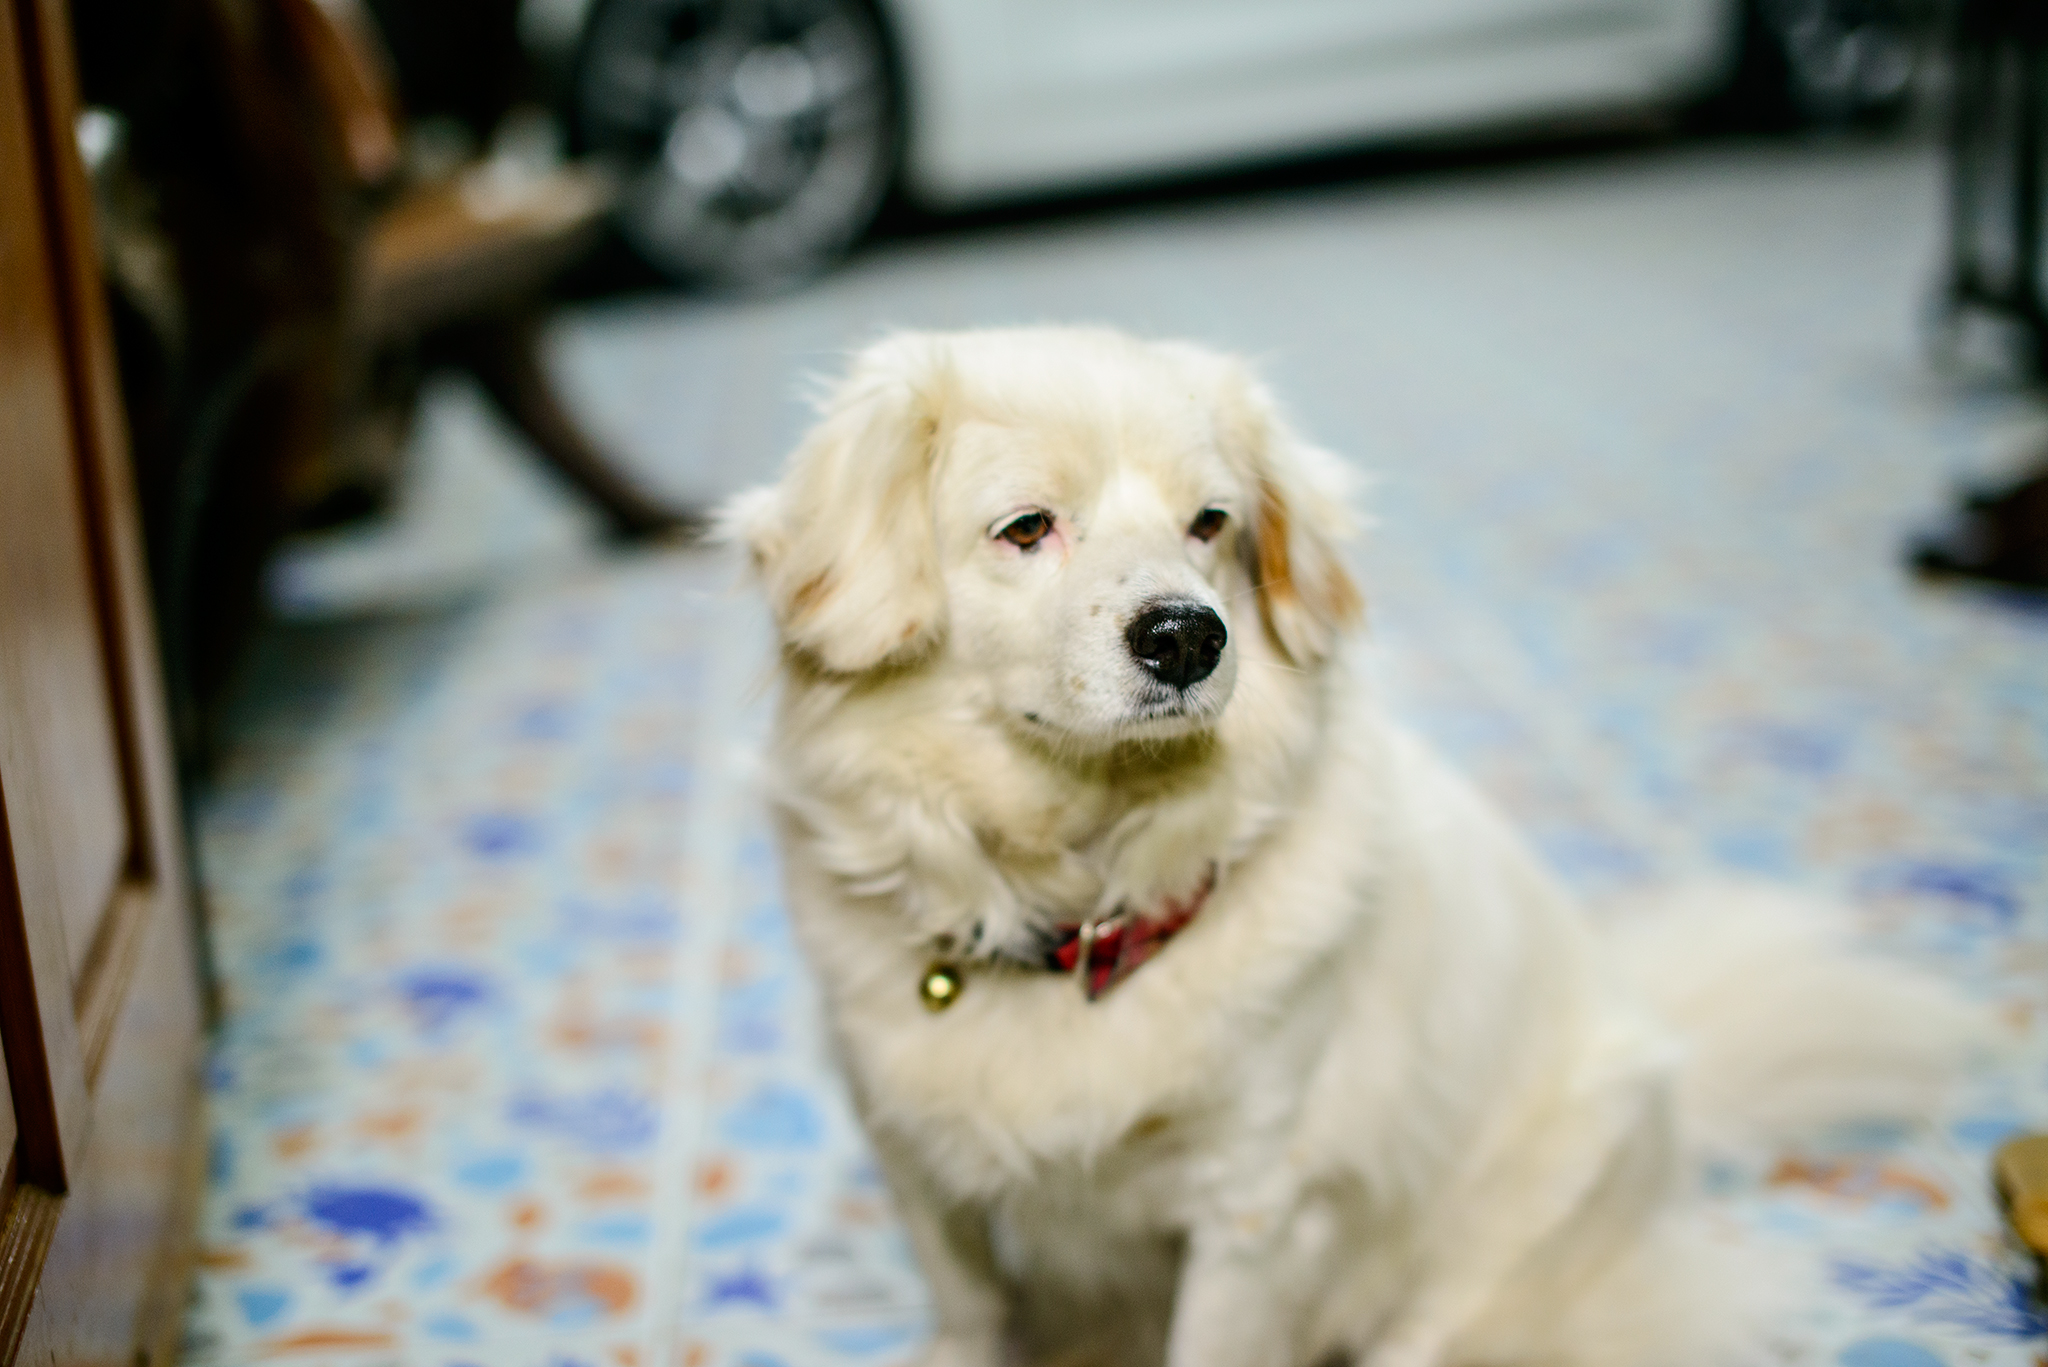
dog, dog like mammal, dog breed, dog breed group, puppy, snout, golden retriever, companion dog, great pyrenees, carnivoran, sporting group, dog crossbreeds, slovak cuvac